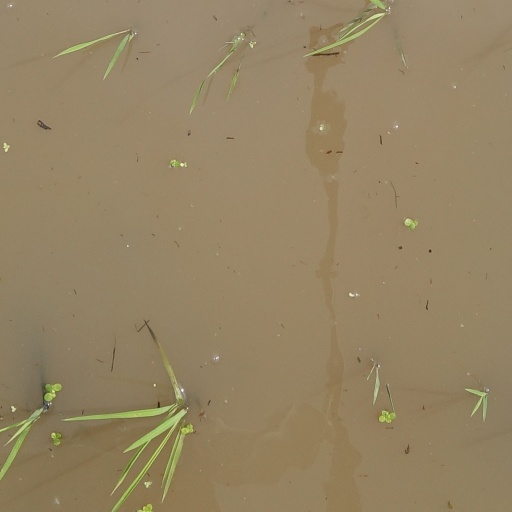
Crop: rice